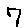
Label: 7